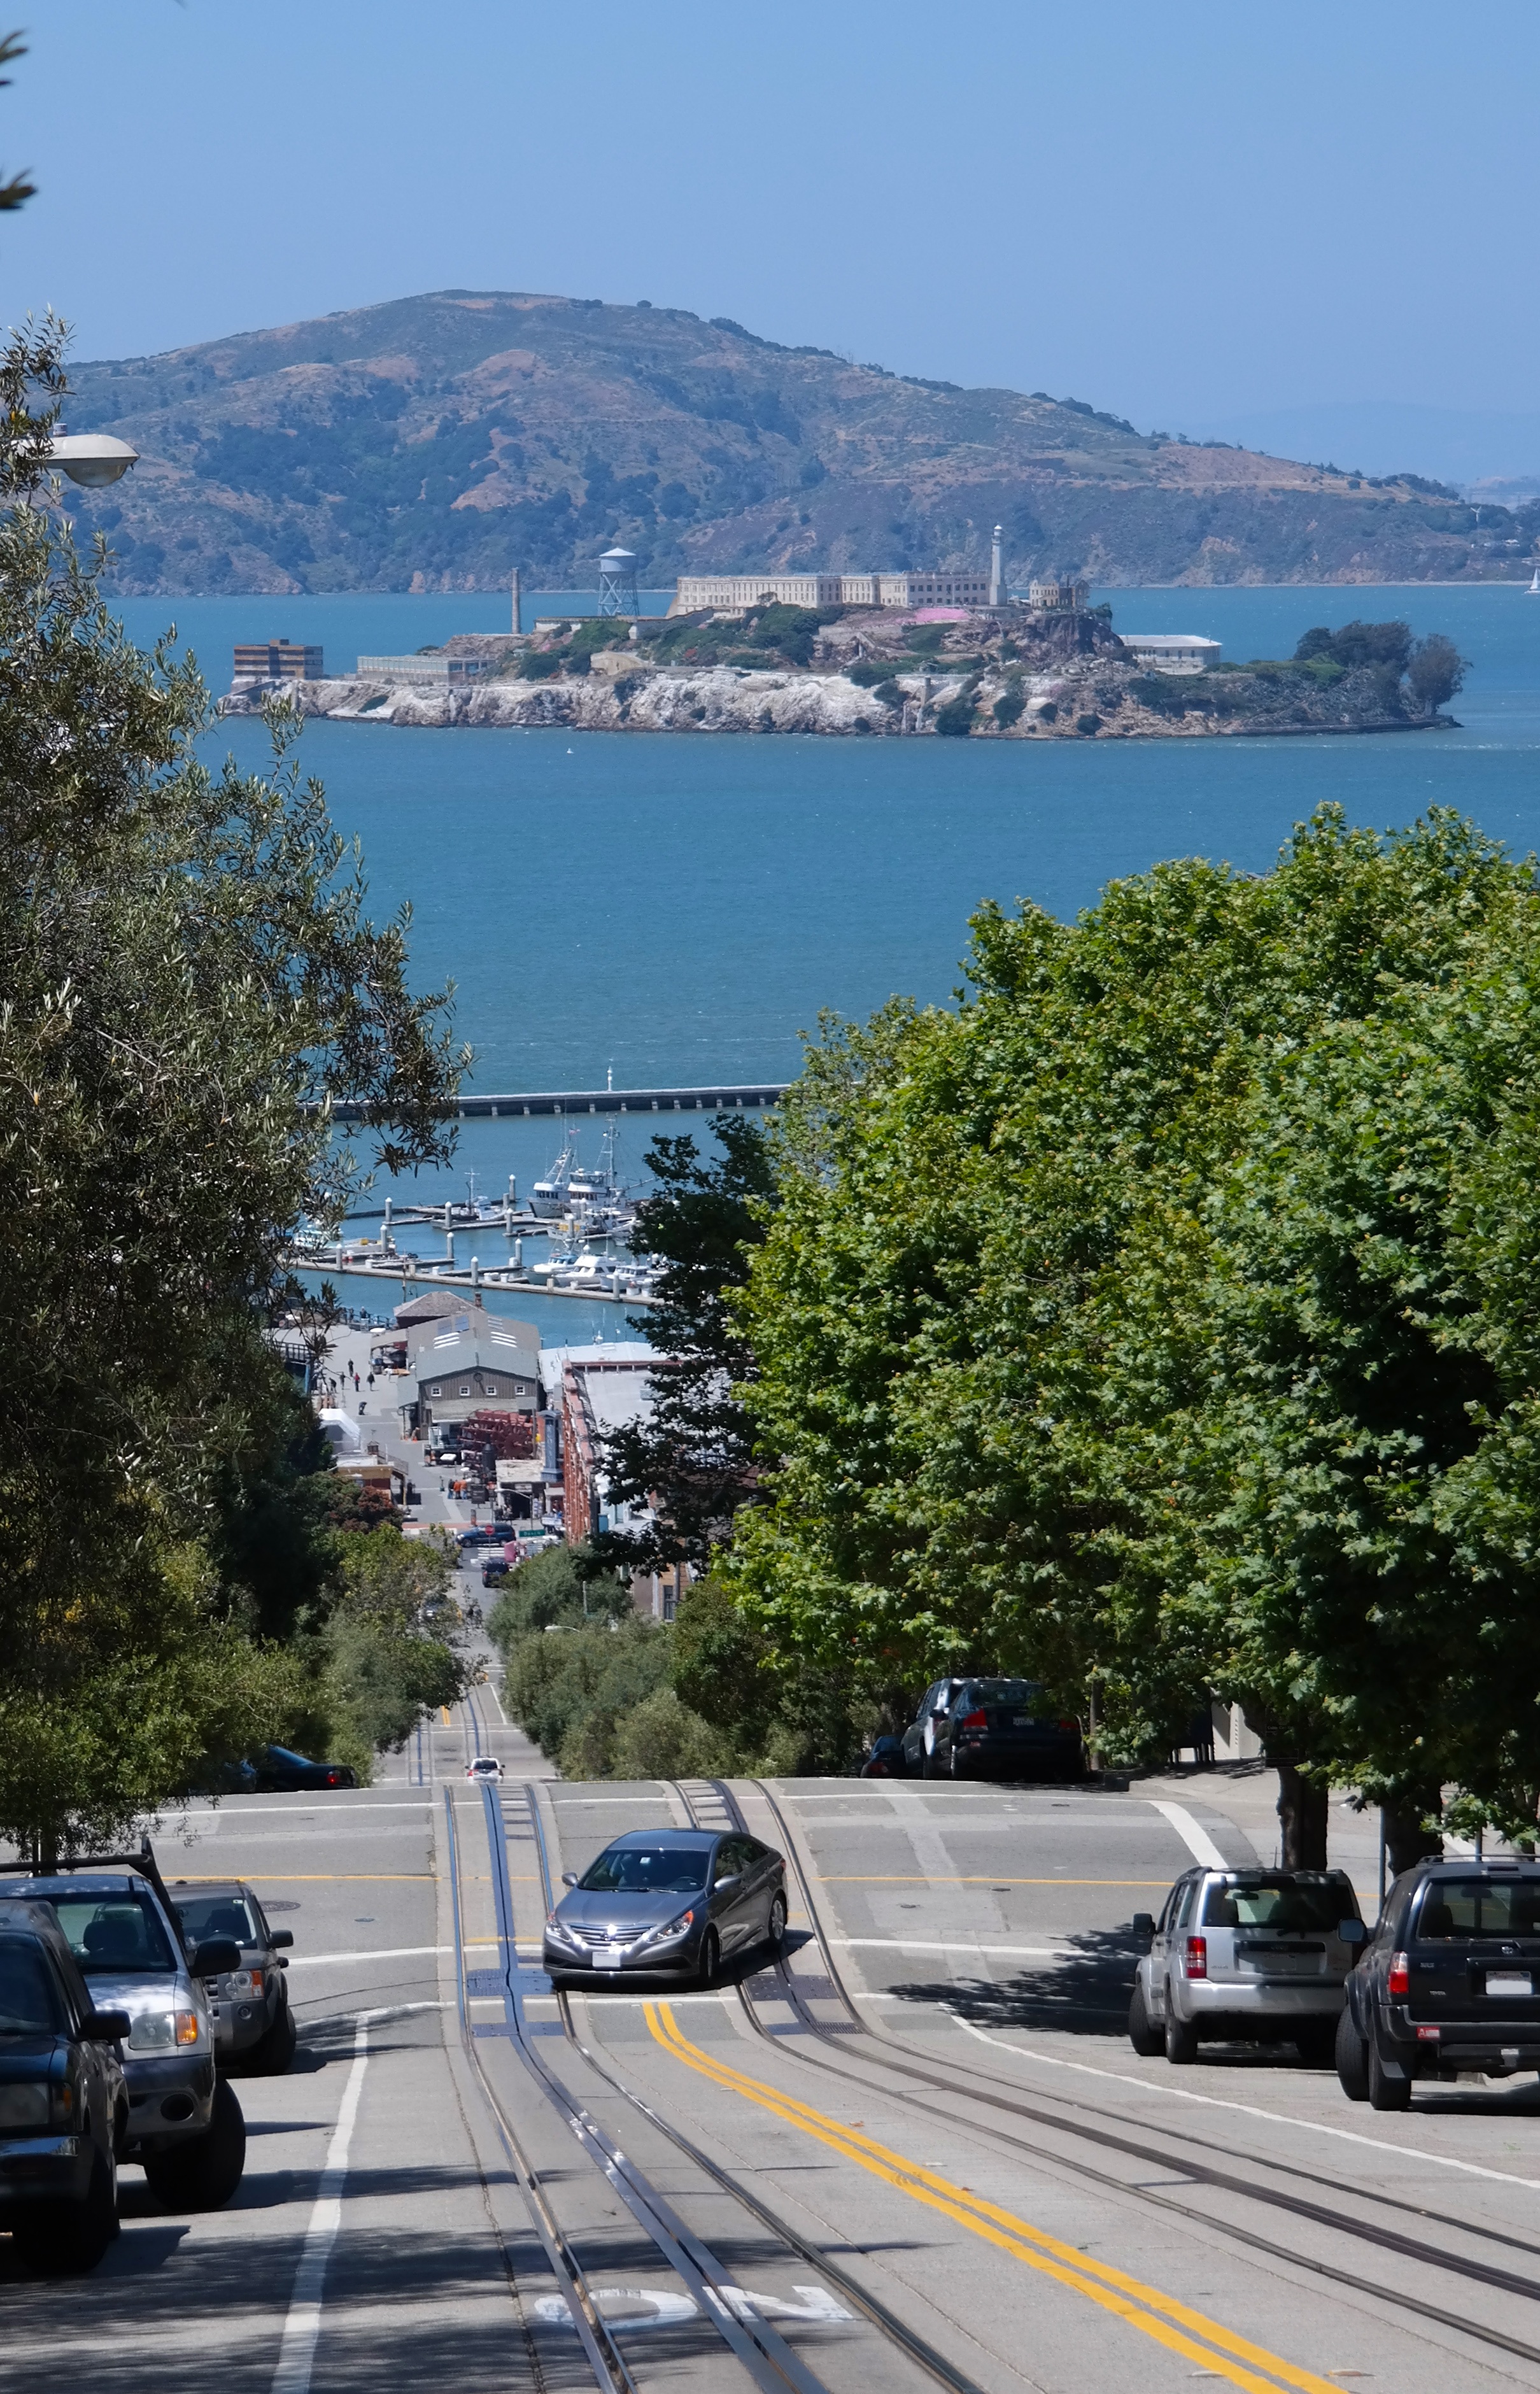
sea, water, sky, road, traffic, town, view, highway, summer, vacation, transport, vehicle, natural, usa, blue, steep, lane, california, mountains, infrastructure, prison, alcatraz, the sea, san fransisco, controlled access highway